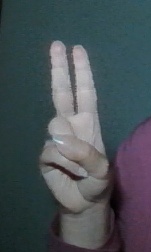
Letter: taa